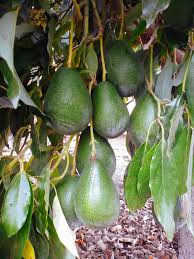
Label: Avocado